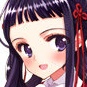
Portrait style: Anime Portrait